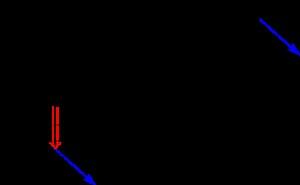
L'action mécanique est un concept utilisé en mécanique appliquée pour décrire tous les phénomènes provoquant un mouvement ou une déformation. Ce concept regroupe les notions de force et de couple utilisées en mécanique générale.